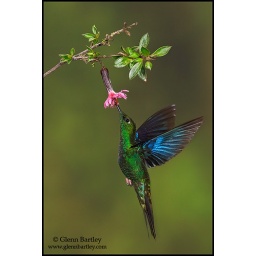
Great Saphirewing (Pterophanes cyanopterus) flying and feeding at a flower at the Yanacocha reserve near Quito, Ecuador.